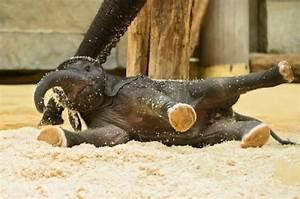
elephant